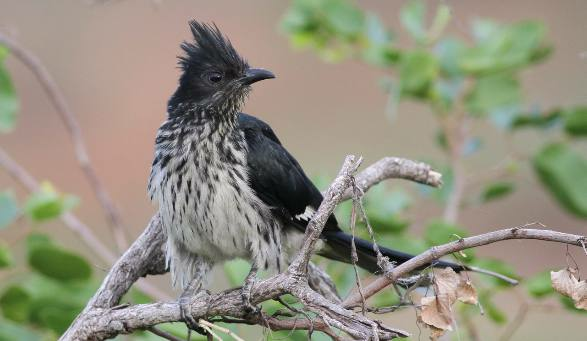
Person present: No